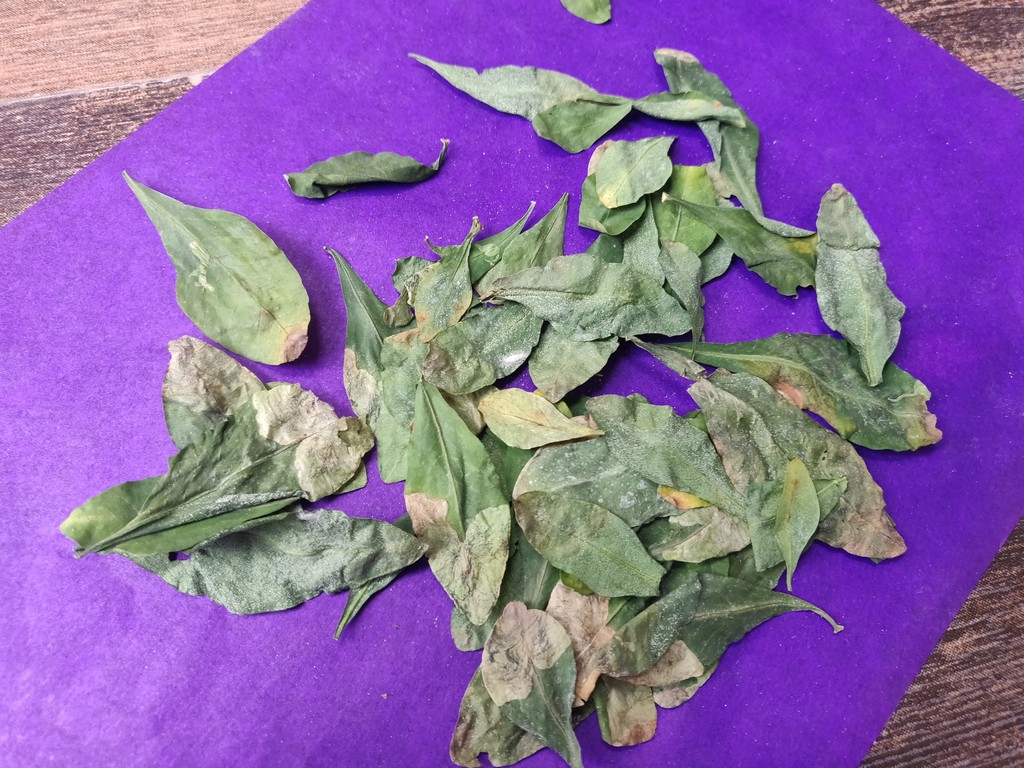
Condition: Unhealthy
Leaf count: multiple
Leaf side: unknown